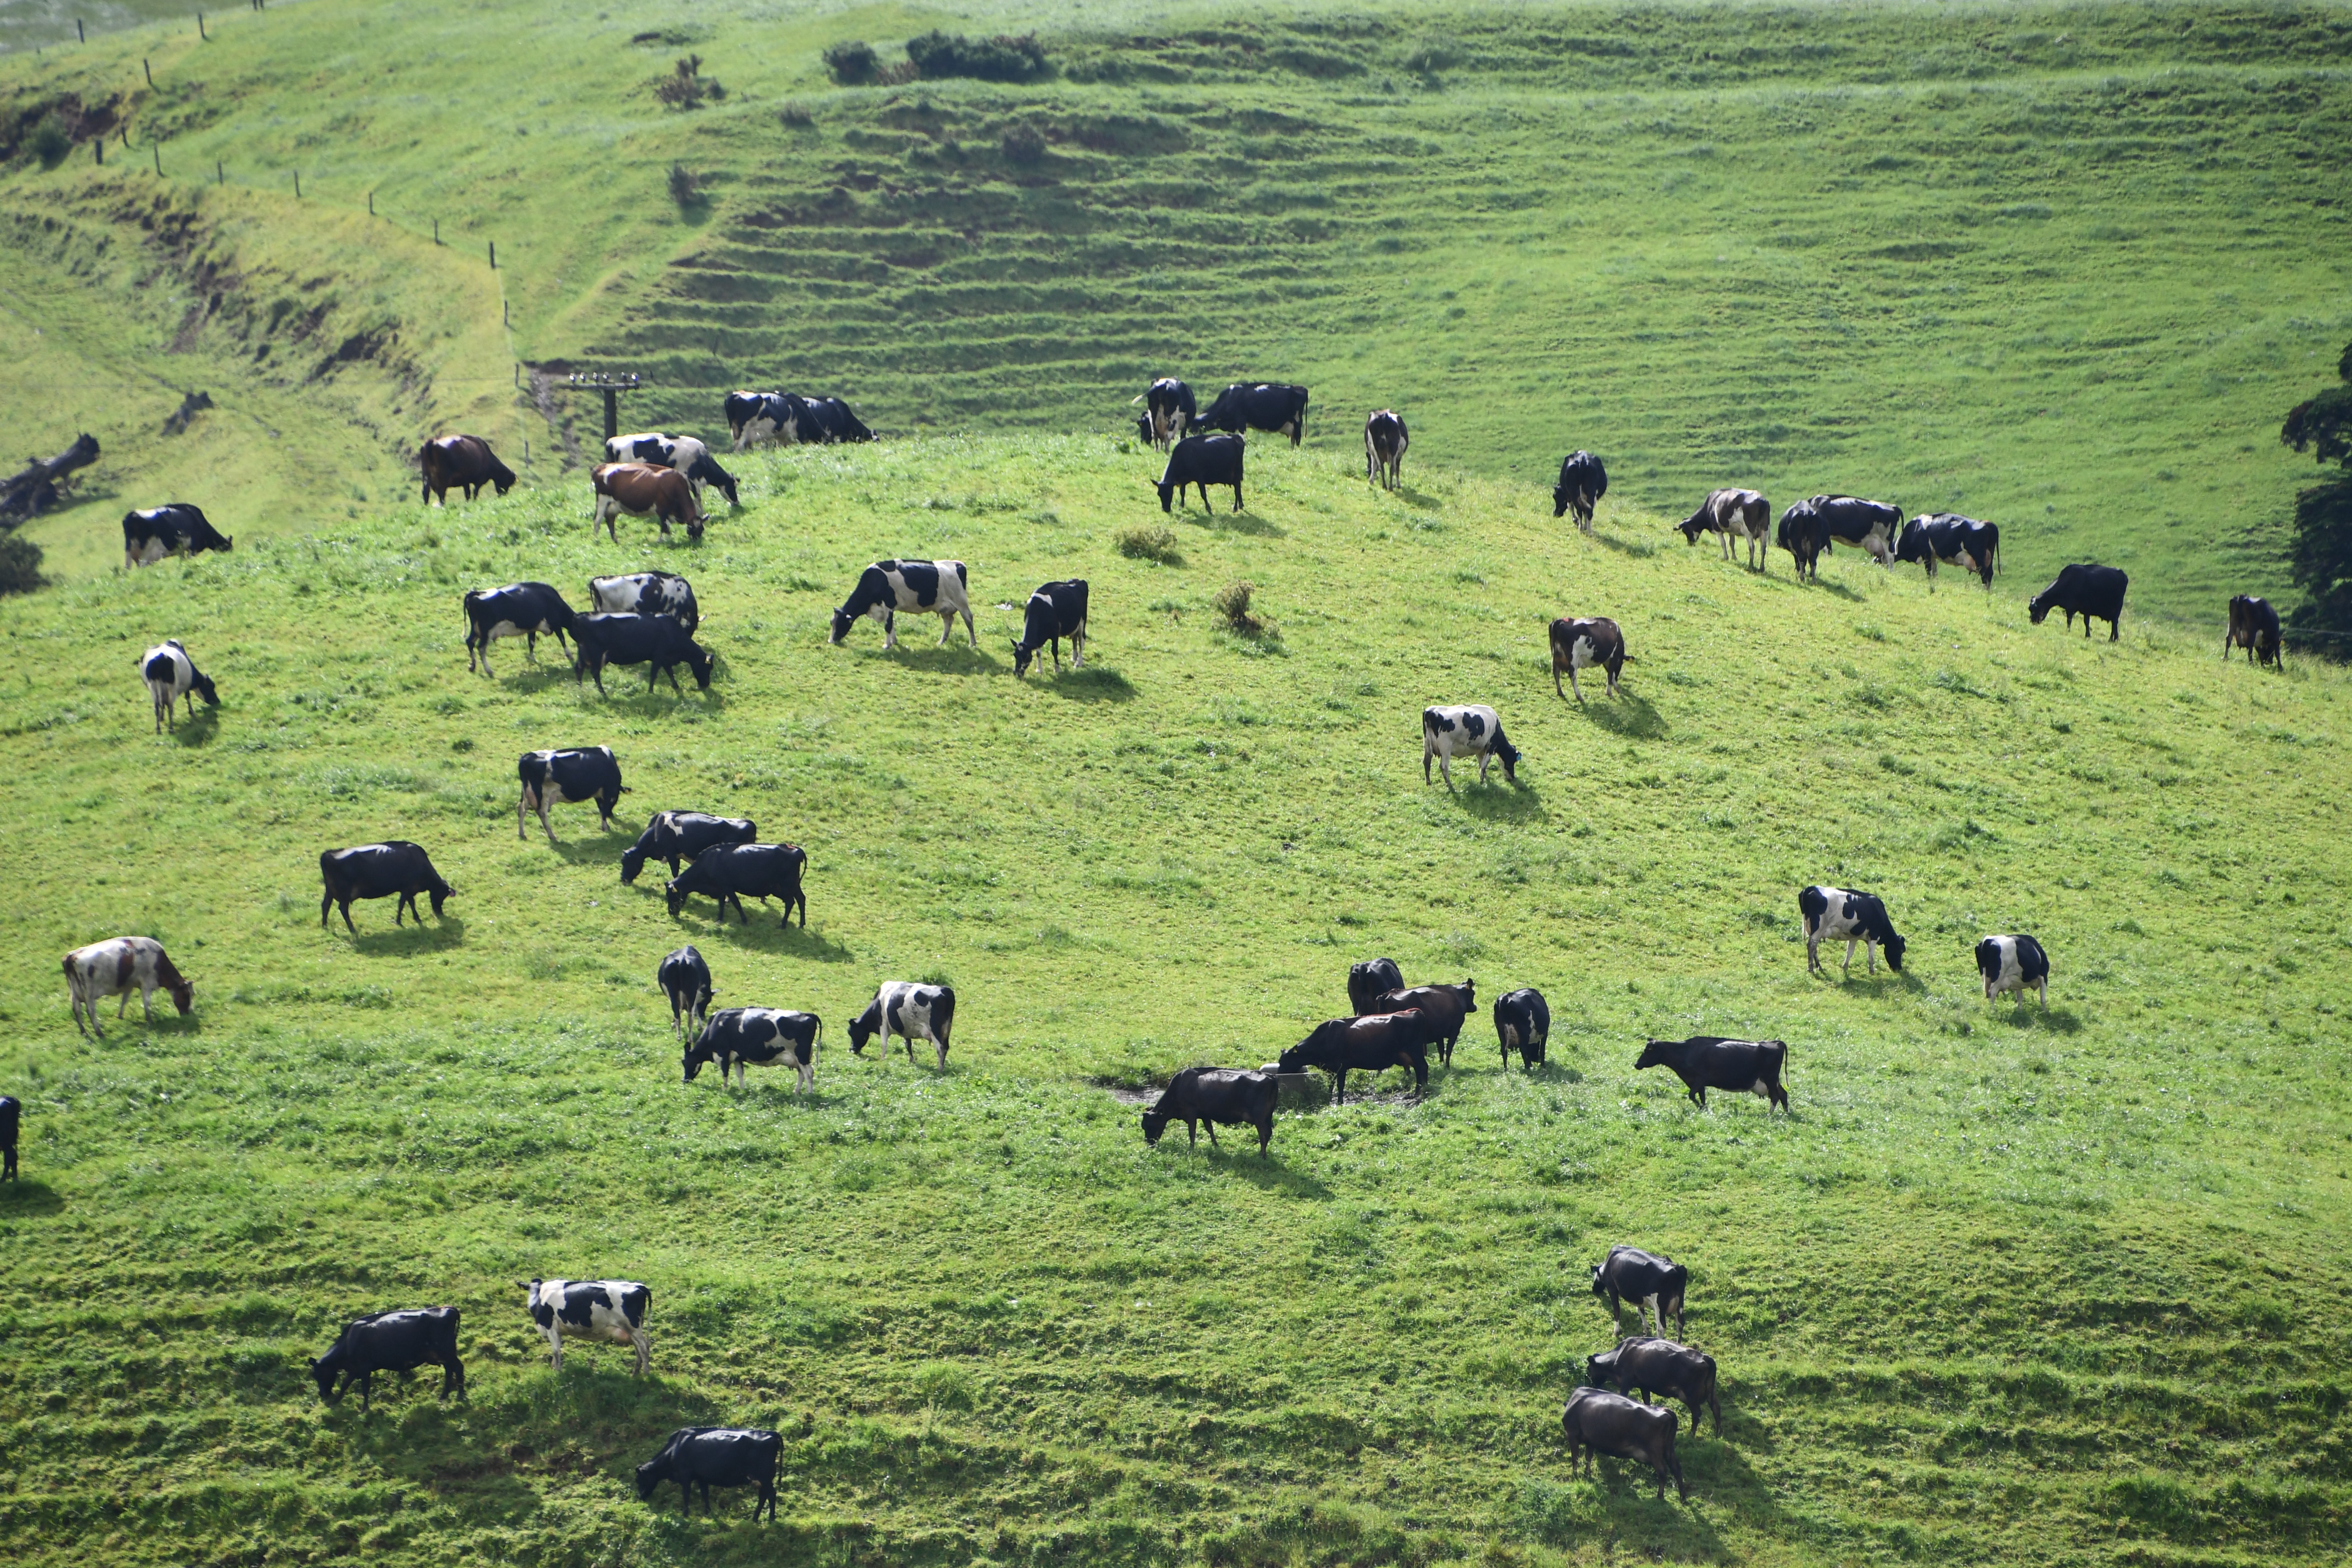
cow, green, grazing, pasture, herd, grassland, bovine, grass, natural environment, natural landscape, meadow, rural area, field, herding, livestock, farm, sky, landscape, highland, plain, wildlife, ranch, cow goat family, fodder, dairy cow, plant, prairie, hill